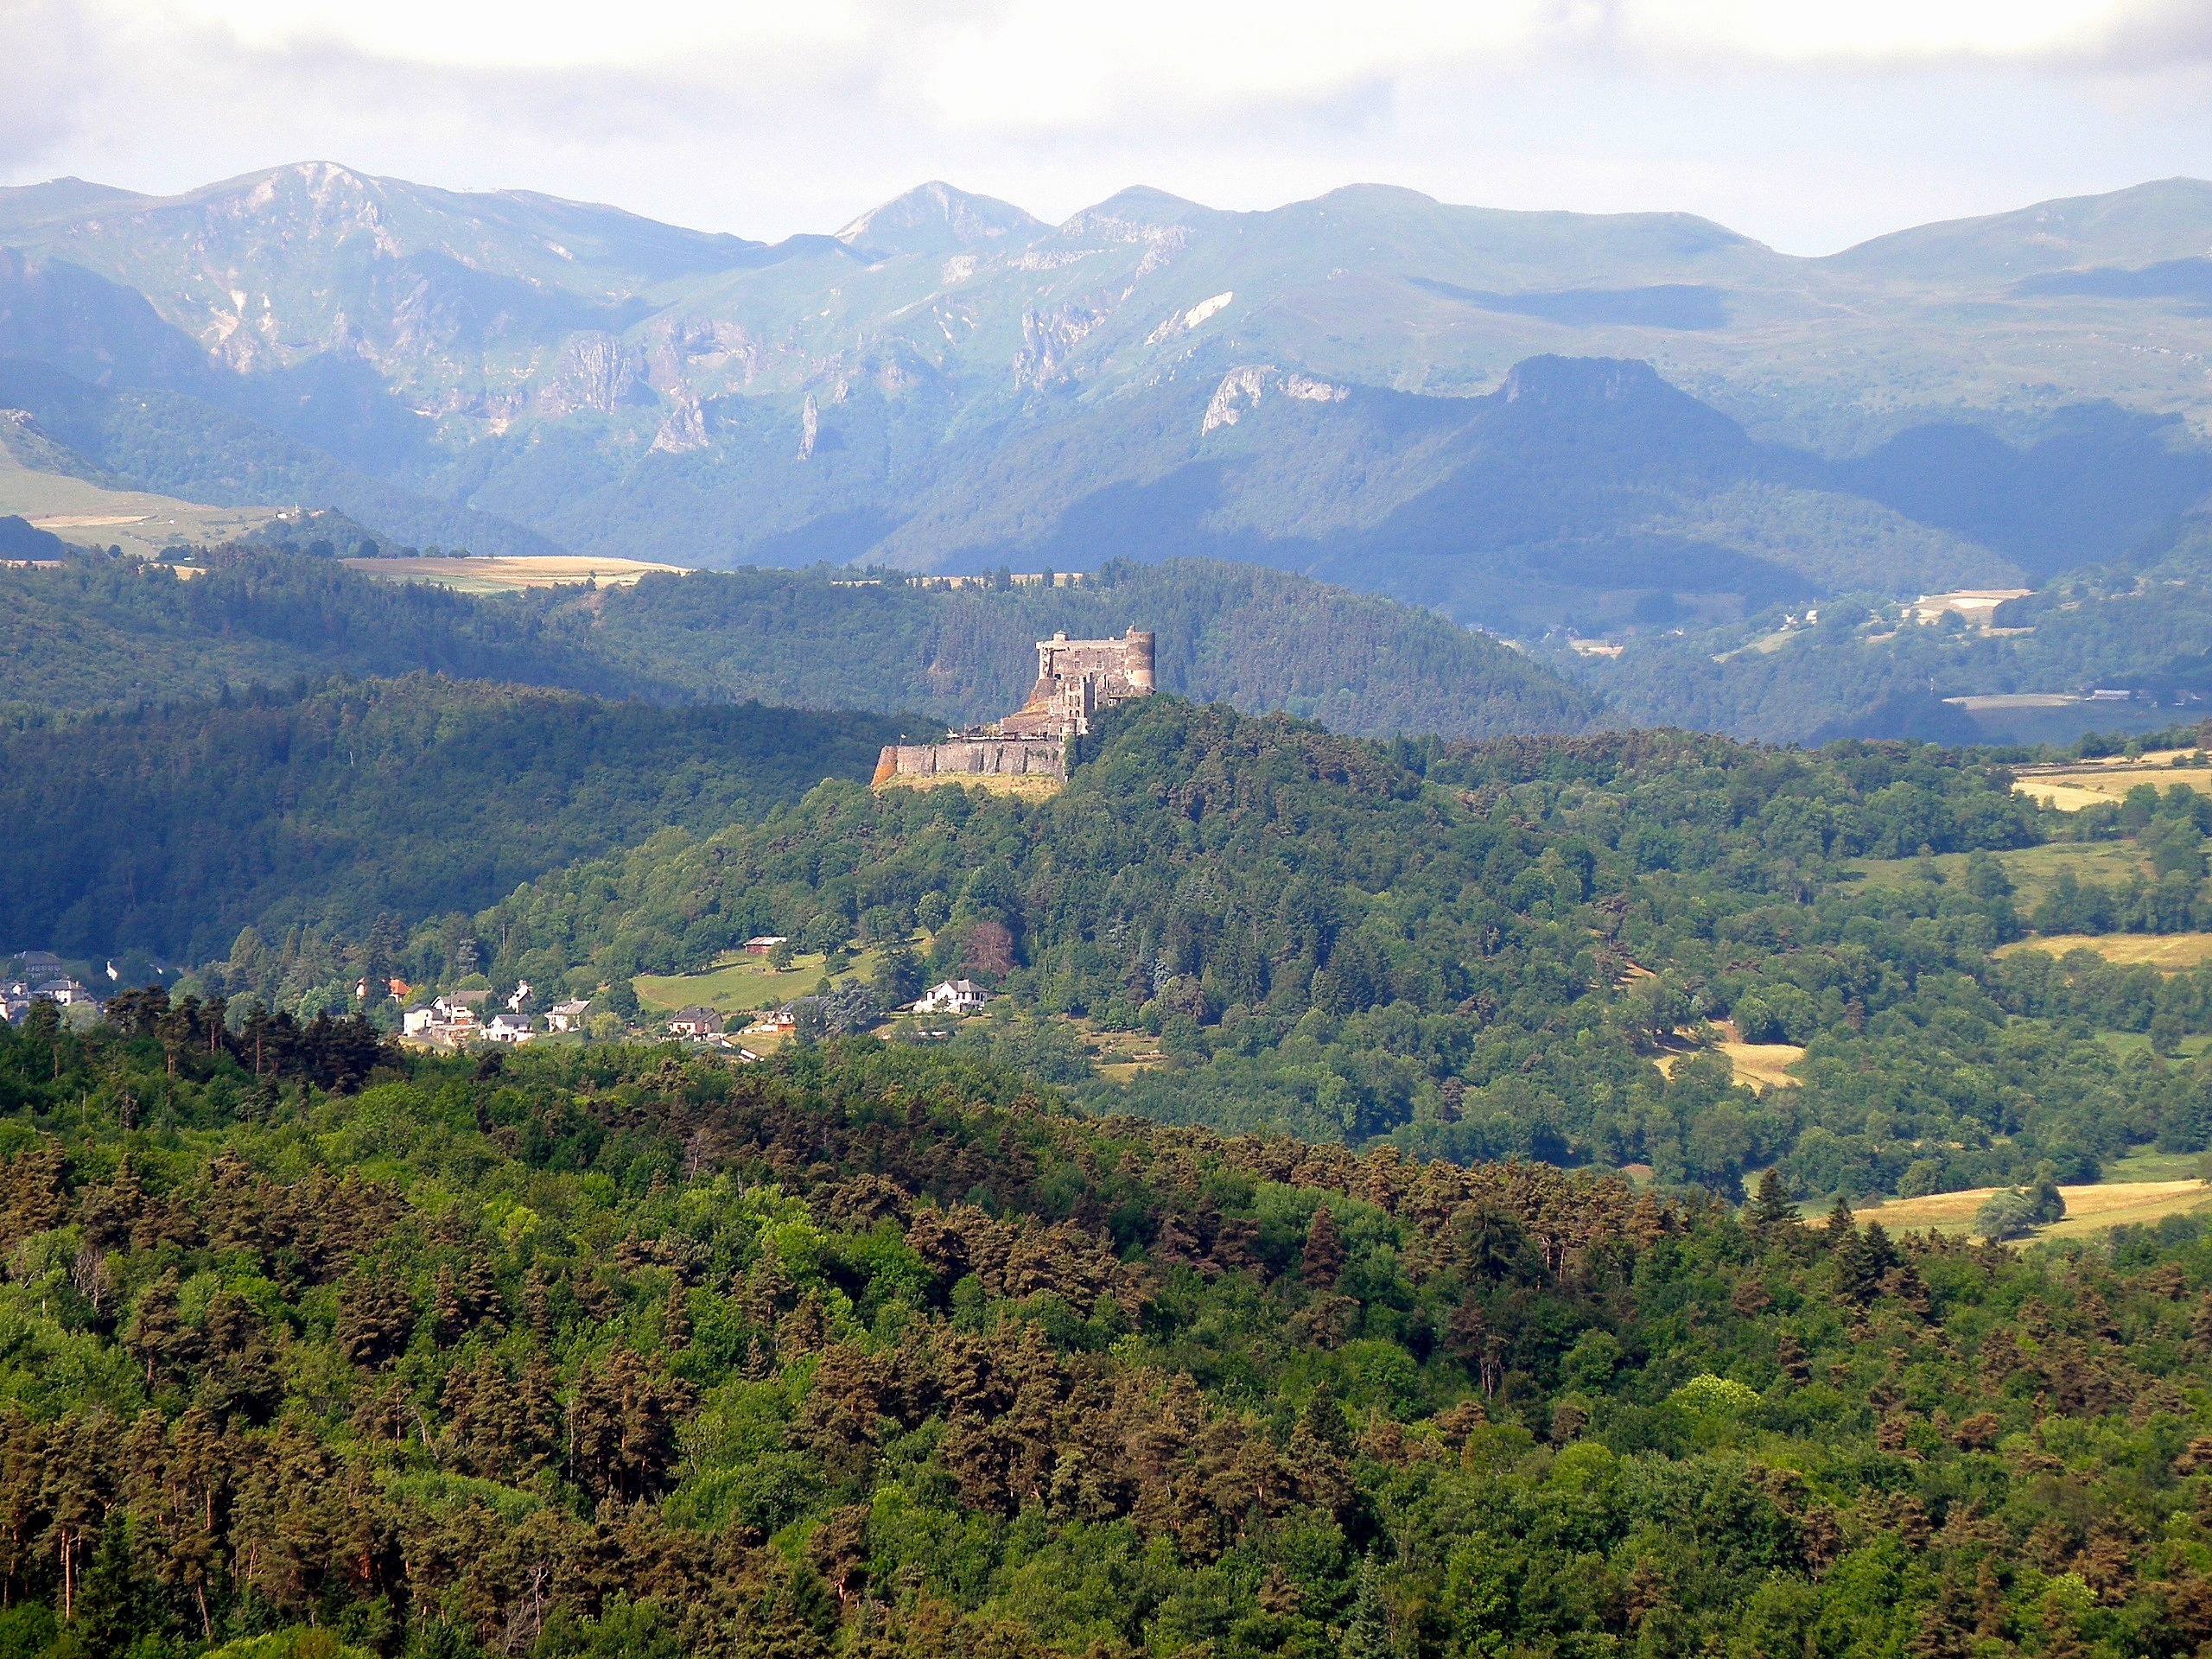
landscape, tree, nature, forest, wilderness, mountain, architecture, sky, countryside, leaf, hill, valley, mountain range, country, summer, france, spring, scenic, autumn, castle, landmark, ridge, trees, woods, outside, clouds, mountains, alps, ravine, plateau, vista, landform, aerial photography, hill station, geographical feature, atmospheric phenomenon, mountainous landforms